Amshey Nurenberg

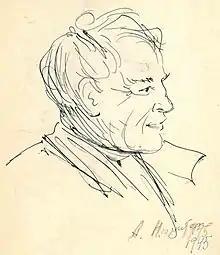
A.Nurenberg. 1945. Self-portrait. Paper, Indian ink. 25.5x18.5

Amshey Markovich Nurenberg (April 17, 1887 – 10 January 1979) was a Ukrainian, Russian and Soviet painter, graphic artist, art critic, and memoirist. He was an adherent of the School of Paris.